All India Institute of Medical Sciences, Raebareli

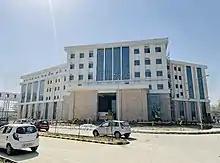
AIIMS Raebareli Medical College

All India Institute of Medical Sciences, Raebareli (AIIMS Raebareli) is a medical research public university and hospital based in Raebareli, Uttar Pradesh, India. One of the All India Institutes of Medical Sciences (AIIMS), It was established in 2018.